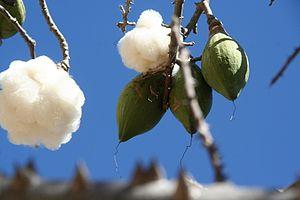
Ceiba pentandra sur le Mont Alban proche de Oaxaca au Mexique
Le kapok, en malais kapuk, est une fibre végétale que l'on tire de fruits de plusieurs arbres de la famille des Bombacaceae. On utilise plus particulièrement ceux de Ceiba pentandra, le kapokier, un grand arbre des zones tropicales, originaire de Java. Ceux de Bombax ceiba, un autre fromager, peuvent également être employés.